Plains Indigenous peoples

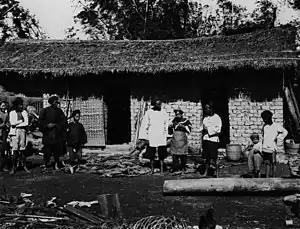
Plains indigenous people in Taipei in 1897

After centuries of acculturation, Plains indigenous peoples are almost completely sinicized. It was already noted in the early 20th century that careful observation was required to detect their deeper eyes as compared to the Chinese; also, the women did not practice foot binding. It is now nearly impossible to distinguish Plains indigenous peoples without careful inspection. Through the process of acculturation, much of the language, culture, and identity of Plains indigenous peoples have become nonexistent in modern Taiwanese society. The Republic of China government currently only officially recognises one (Kavalan) of all the Plains indigenous peoples.